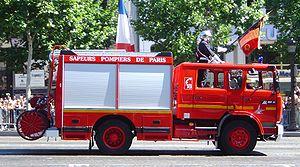
La brigade de sapeurs-pompiers de Paris, familièrement appelée la Brigade, est une unité du génie de l'Armée de terre française, placée sous l'autorité du préfet de police de Paris. Elle est commandée par le général de brigade Jean-Marie Gontier depuis le 30 novembre 2019.
L'histoire de l'Armée de terre française débute dans les dernières phases de la guerre de Cent Ans avec la création de ses premières unités permanentes. Elle prend rapidement de l'importance et occupe régulièrement, au cours des siècles qui suivent, le premier rang européen.